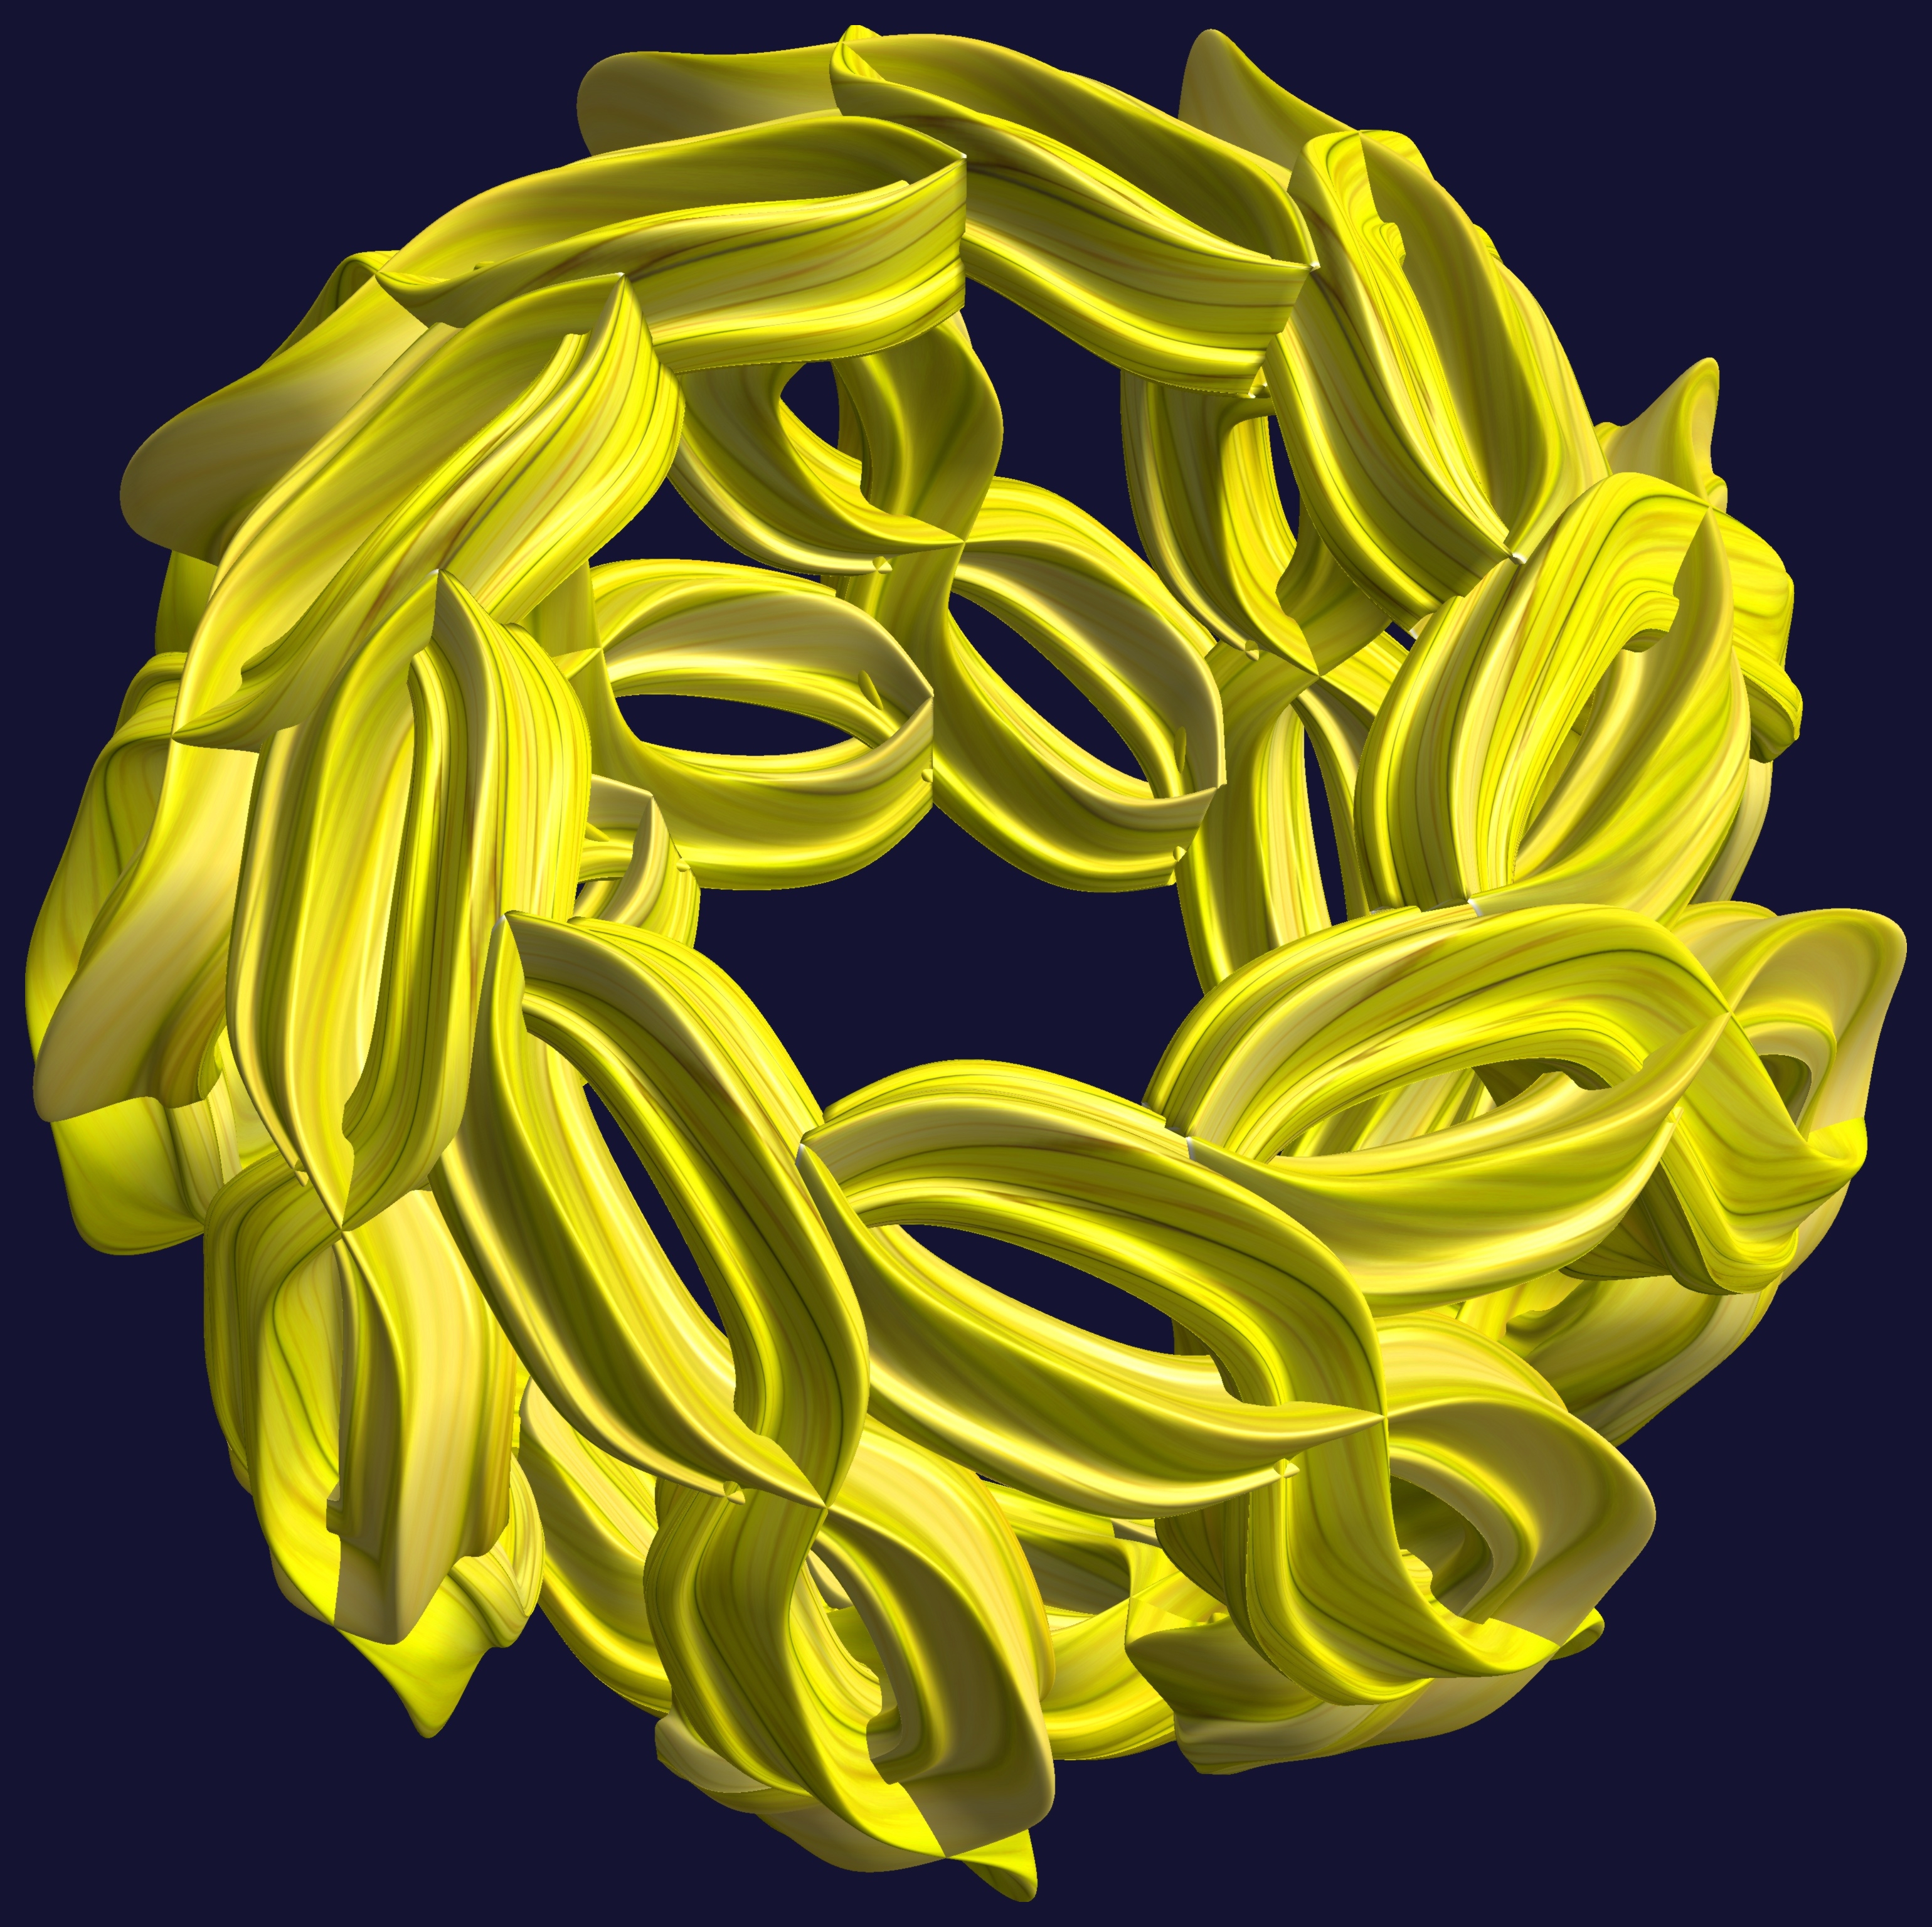
abstract, structure, plant, texture, flower, pattern, geometry, yellow, circle, font, sculpture, illustration, design, symmetry, 3d, graphic, shape, torus, mathematica, cg, parametricplot3d, code, program, algorithm, mapping, geometricsculpture, flowering plant, daisy family, land plant